Tuy Hòa station

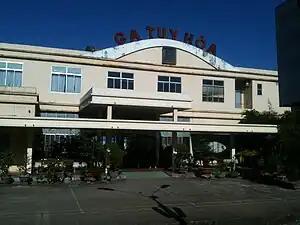

Tuy Hòa station is one of the main railway stations on the North–South railway (Reunification Express) in Vietnam. It is located in Tuy Hoà, the capital city of Phú Yên Province in south-central Vietnam.